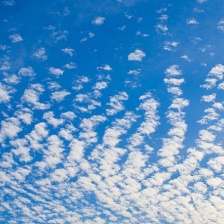
Cloud type: Altocumulus